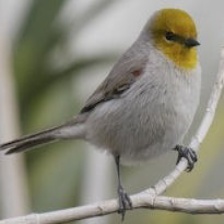
Species: VERDIN
Scientific name: AURIPARUS FLAVICEPS